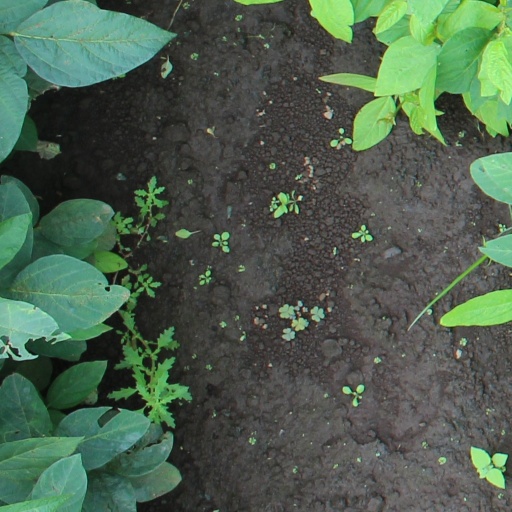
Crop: soybean